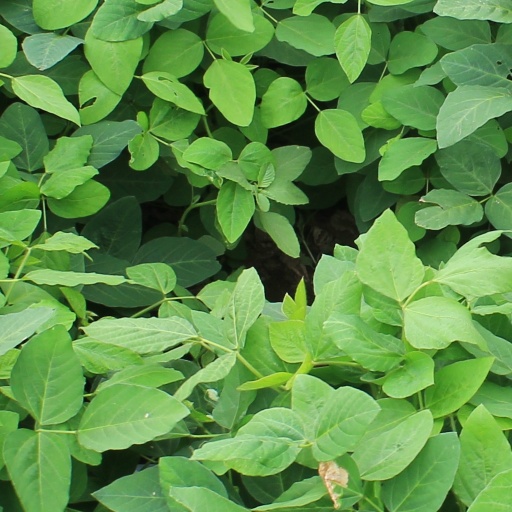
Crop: soybean